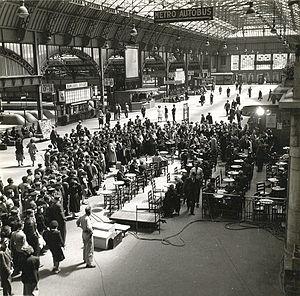
Lors du tournage de 'Quai de Grenelle' dans la gare de l'Est à Paris.
Quai de Grenelle est un film français réalisé par Emil-Edwin Reinert et sorti en 1950.
Emil-Edwin Reinert, ou Emile-Edwin Reinert, est un réalisateur et scénariste français d'origine austro-hongroise, également brièvement ingénieur du son, né le 16 mars 1903 à Rava-Rouska et mort le 17 octobre 1953 à Paris.
La gare de Paris-Est, dite aussi gare de l'Est, est l'une des six grandes gares terminus du réseau de la SNCF à Paris. Elle se trouve dans le quartier Saint-Vincent-de-Paul, dans le 10ᵉ arrondissement, non loin de la gare du Nord. Sa façade ferme la perspective de l'axe nord-sud percé par le baron Haussmann et constitué principalement par le boulevard de Strasbourg.